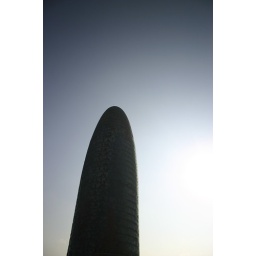
An office building in downtown Barcelona